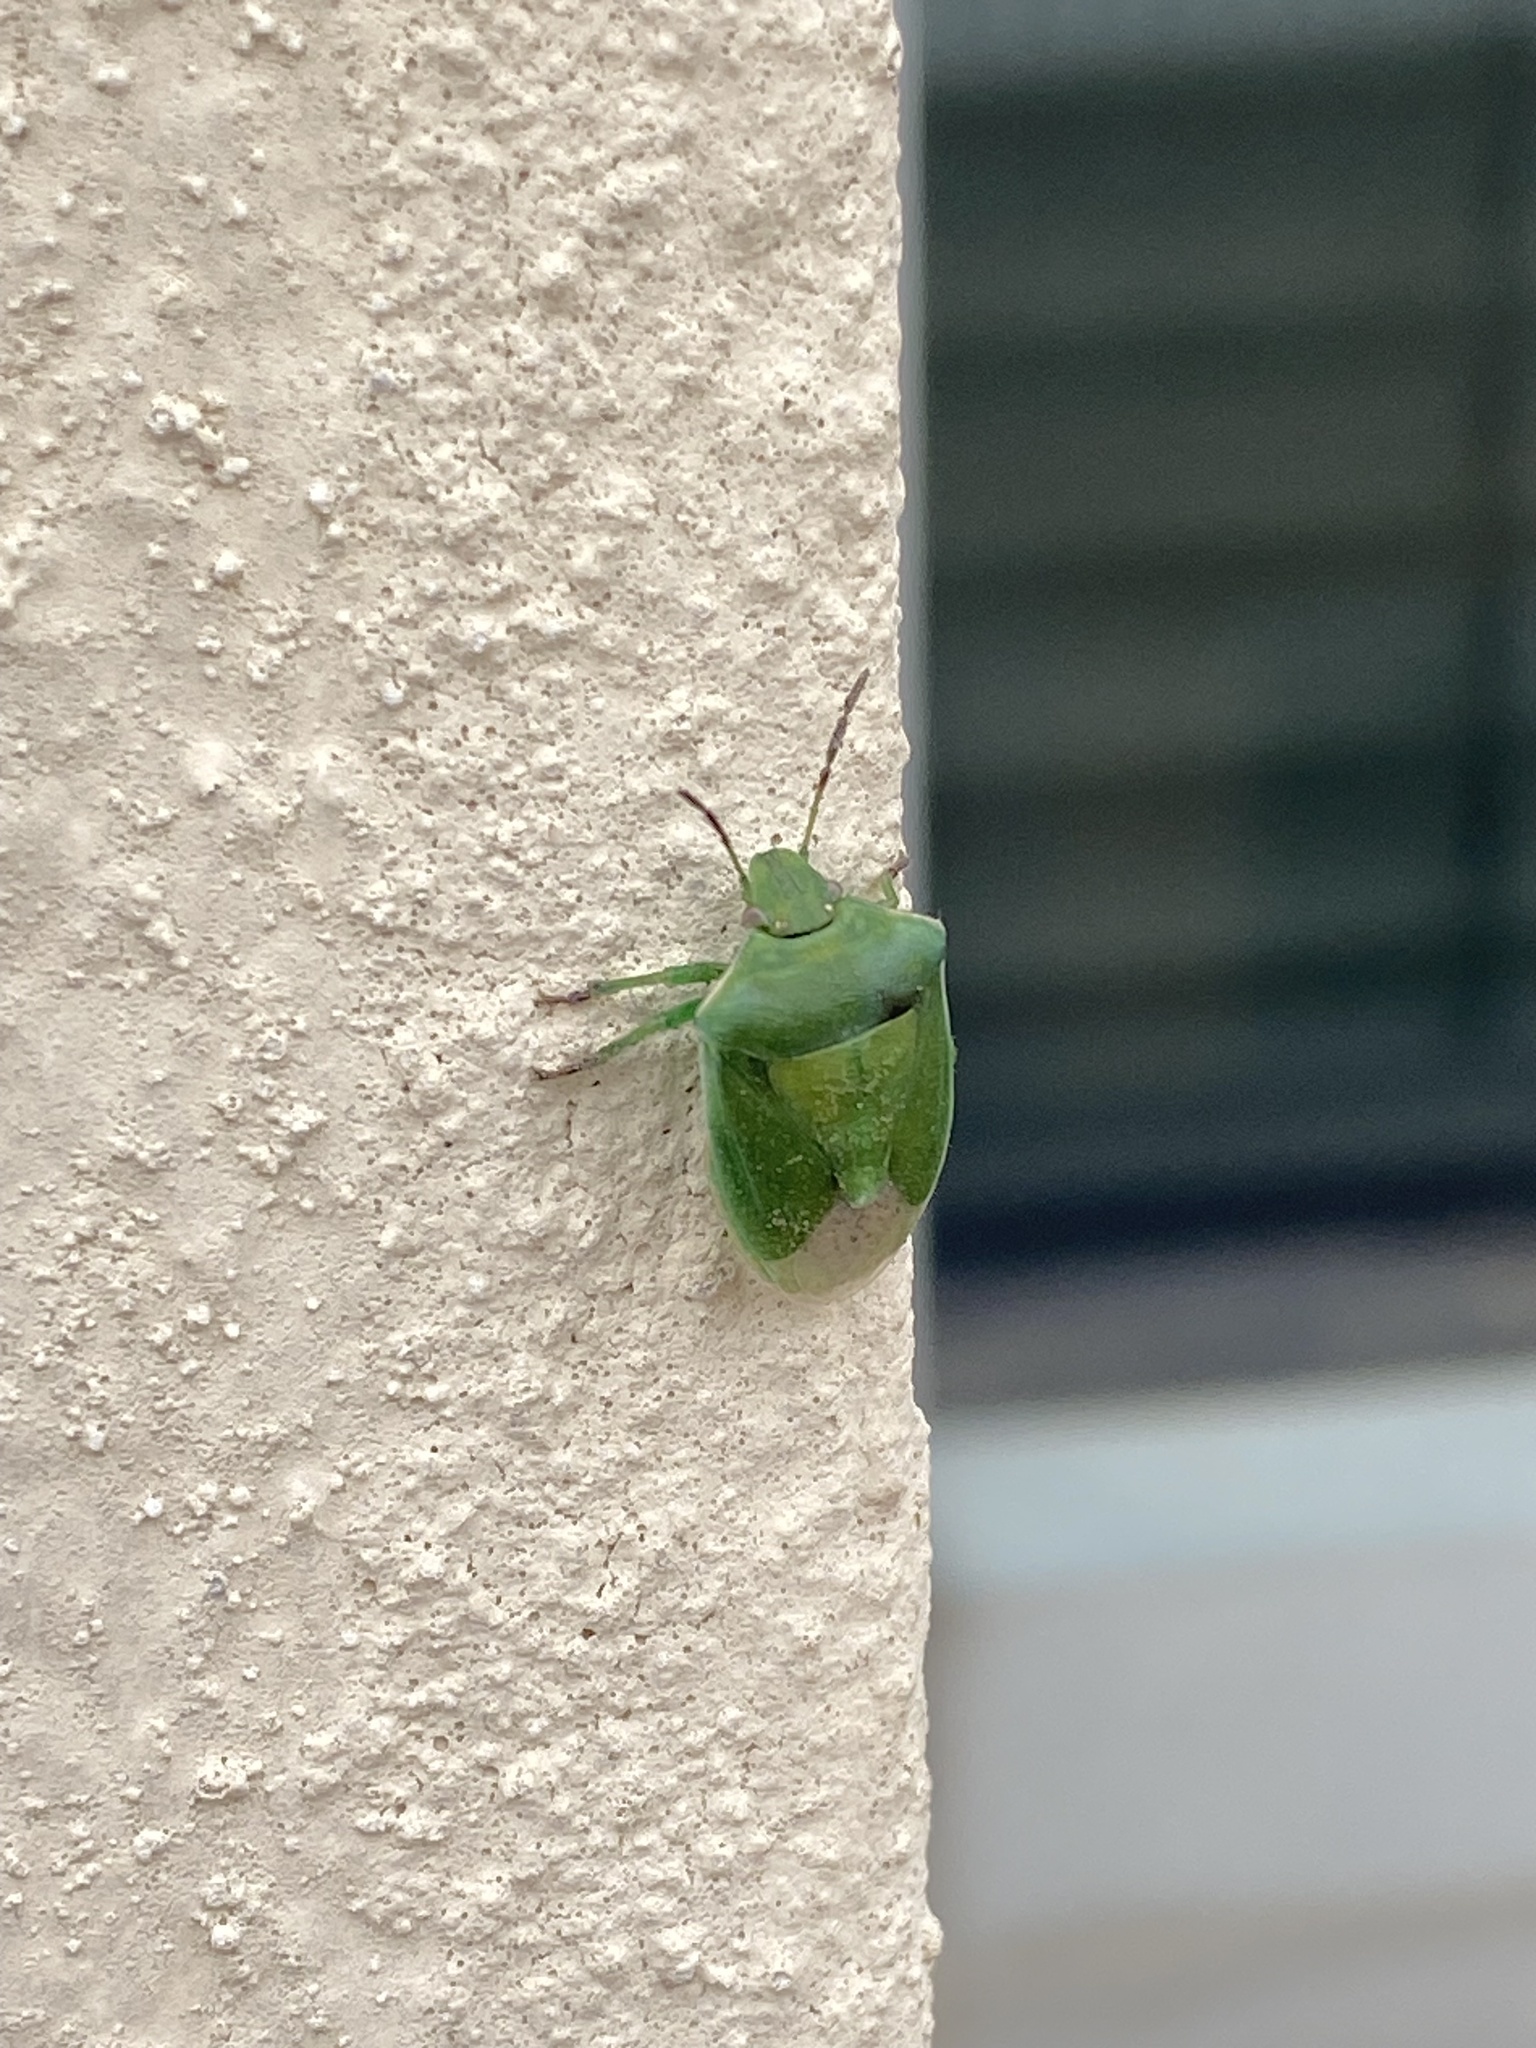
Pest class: stink_bug